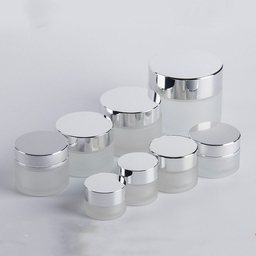
Label: glass